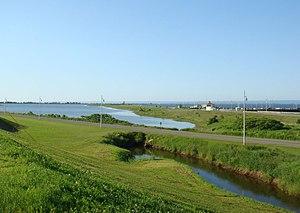
Barachois en bordure de la Baie-des-Chaleurs. Carleton-sur-mer (secteur Carleton), Gaspésie, Québec, Canada. On y voit le quai et la marina de Carleton, la tour d'observation de la colonie de sternes au centre et la bande de route du bas est celle qui mène à la halte routière et au parc d'amusement (merci à Morue69
Carleton-sur-Mer est une ville située dans la MRC d'Avignon sur la rive nord de la baie des Chaleurs, en Gaspésie au Québec, Canada. Elle est depuis longtemps une destination touristique importante de par ses plages donnant sur la baie des Chaleurs, ses eaux baignables et le mont Saint-Joseph. La partie riveraine du centre de Carleton est caractérisée par deux bancs de sable se rejoignant pour créer un barachois où l'on retrouve de nombreux hérons.
Barachois est un mot utilisé au Canada Atlantique et au Québec pour désigner une étendue d'eau saumâtre, séparée de la mer par un banc de sable ou de gravier. Il existe le plus souvent un goulet, par lequel l'eau de la mer entre à marée haute. Le barachois représente l'estuaire d'une petite rivière progressivement barré par un cordon littoral édifié par la dérive littorale.